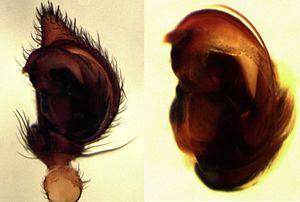
Forsterella faceta, unique représentant du genre Forsterella, est une espèce d'araignées aranéomorphes de la famille des Zodariidae.